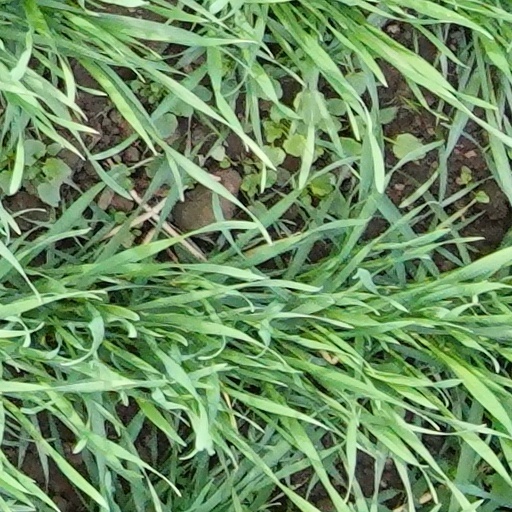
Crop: wheat